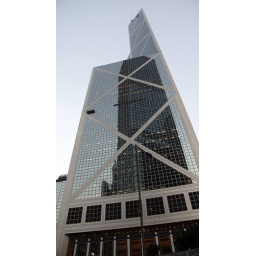
Building in the city on Hong Kong Island, Hong Kong. (2008) The reflection of another building in the glass is interesting.